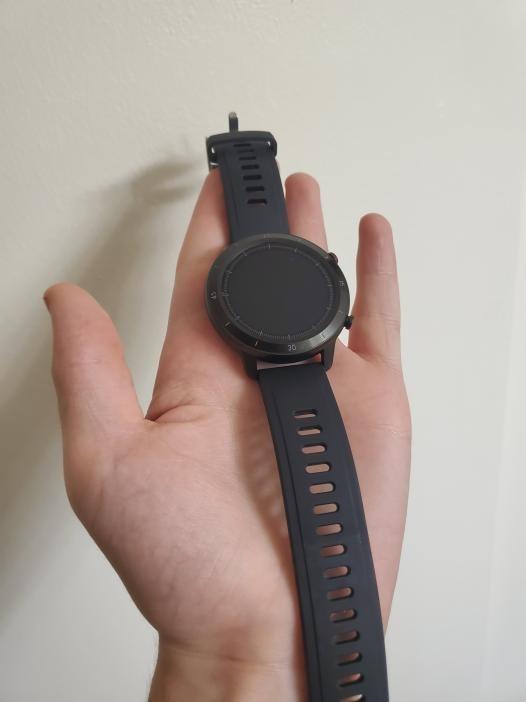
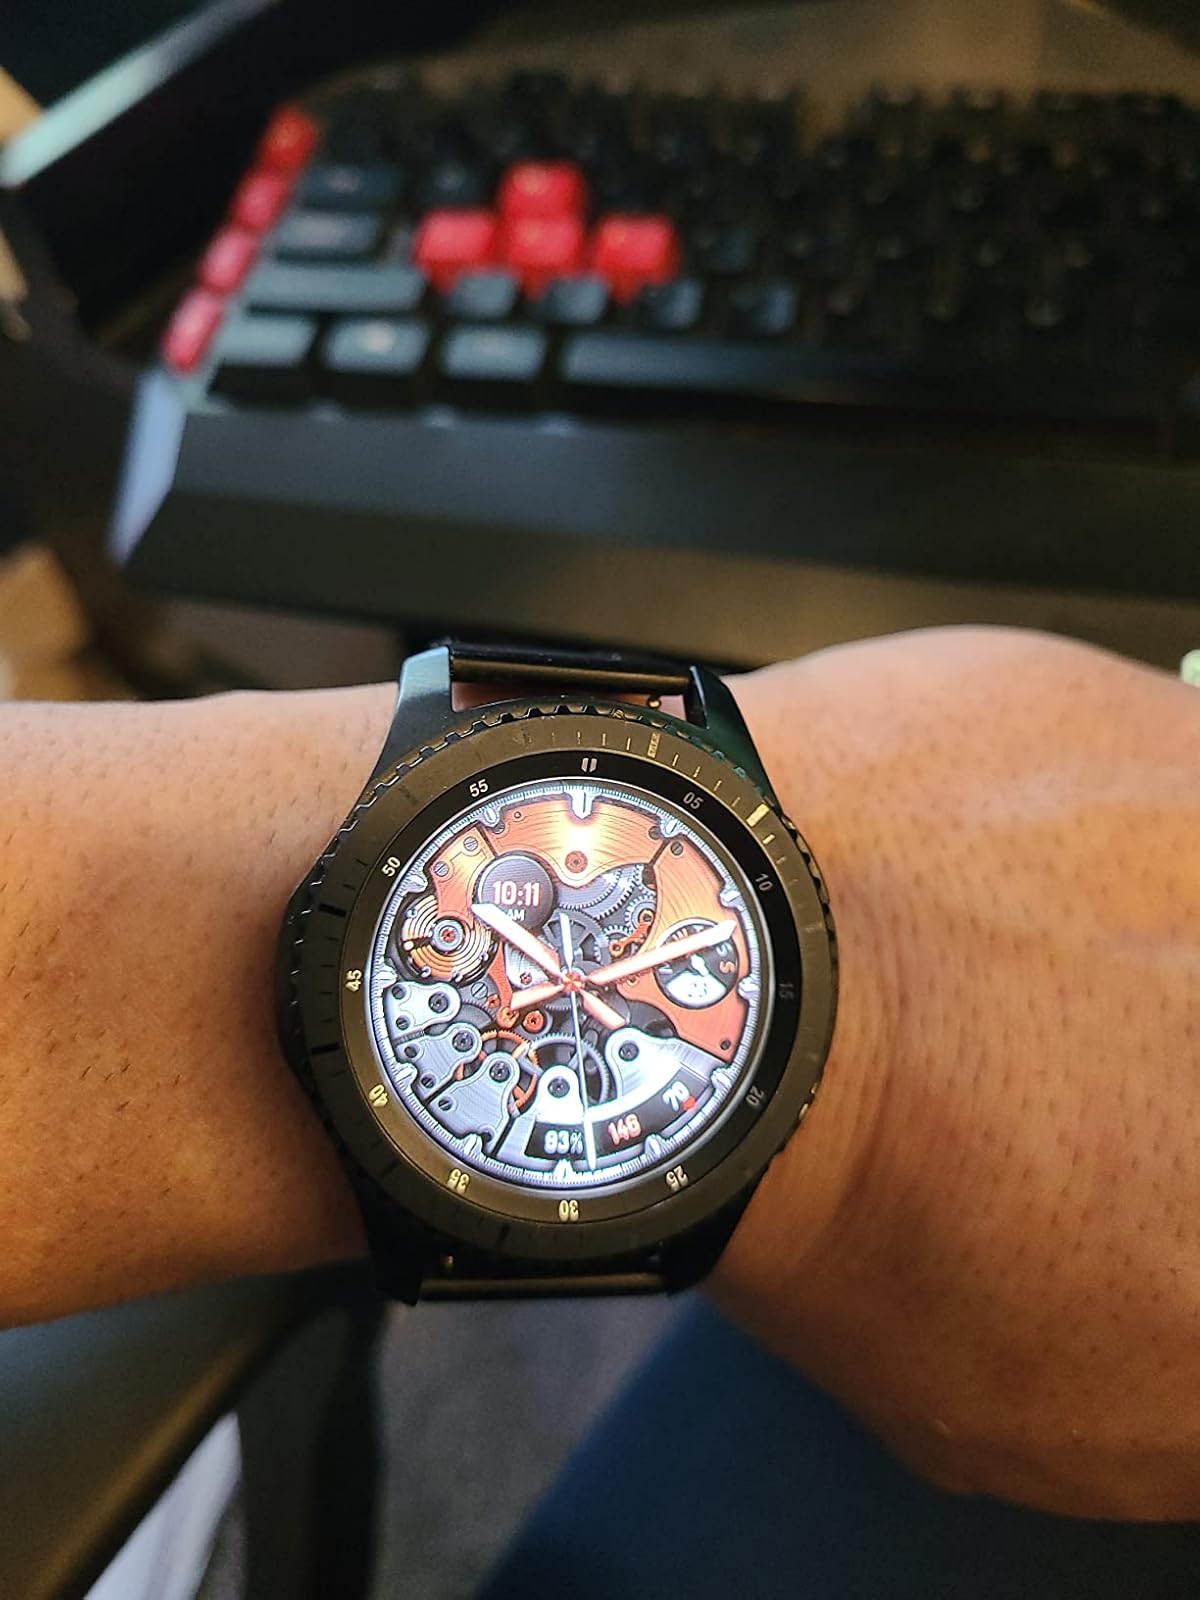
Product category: smartwatch
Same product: no